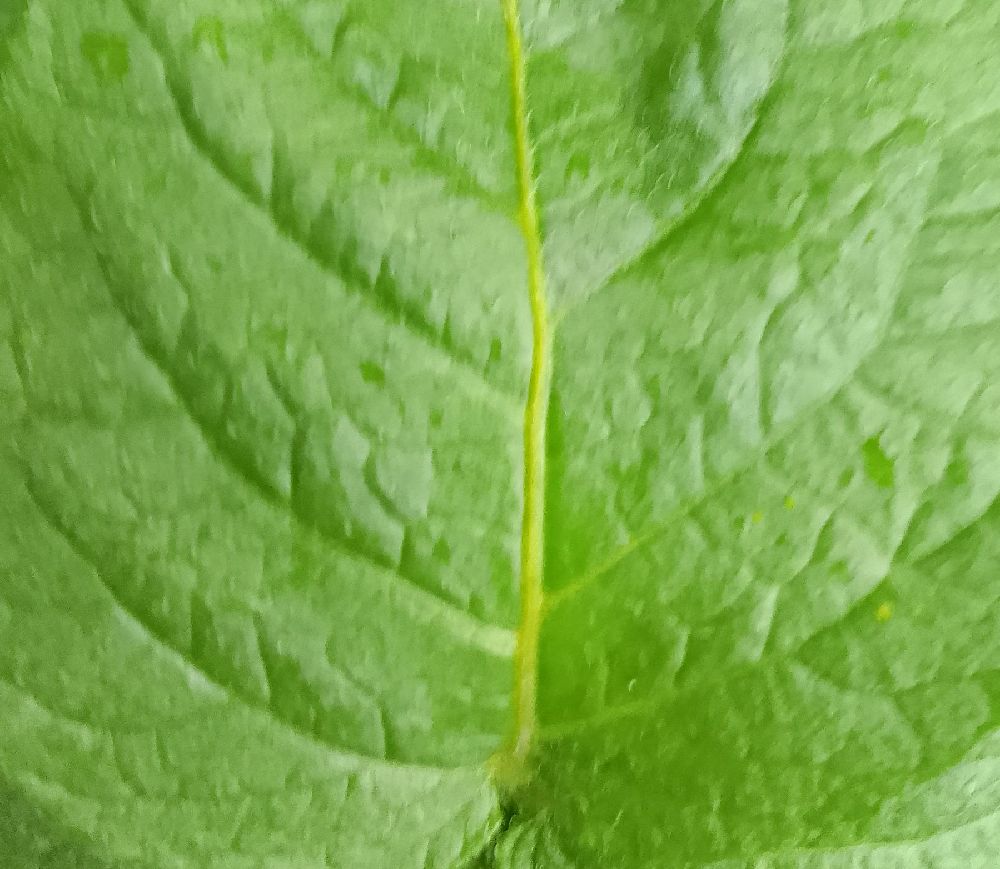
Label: Healthy